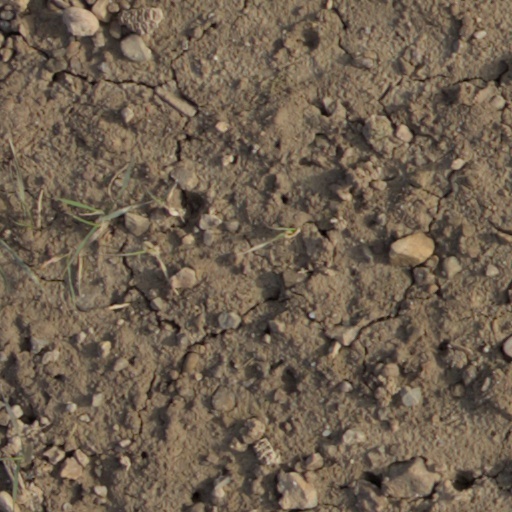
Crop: wheat